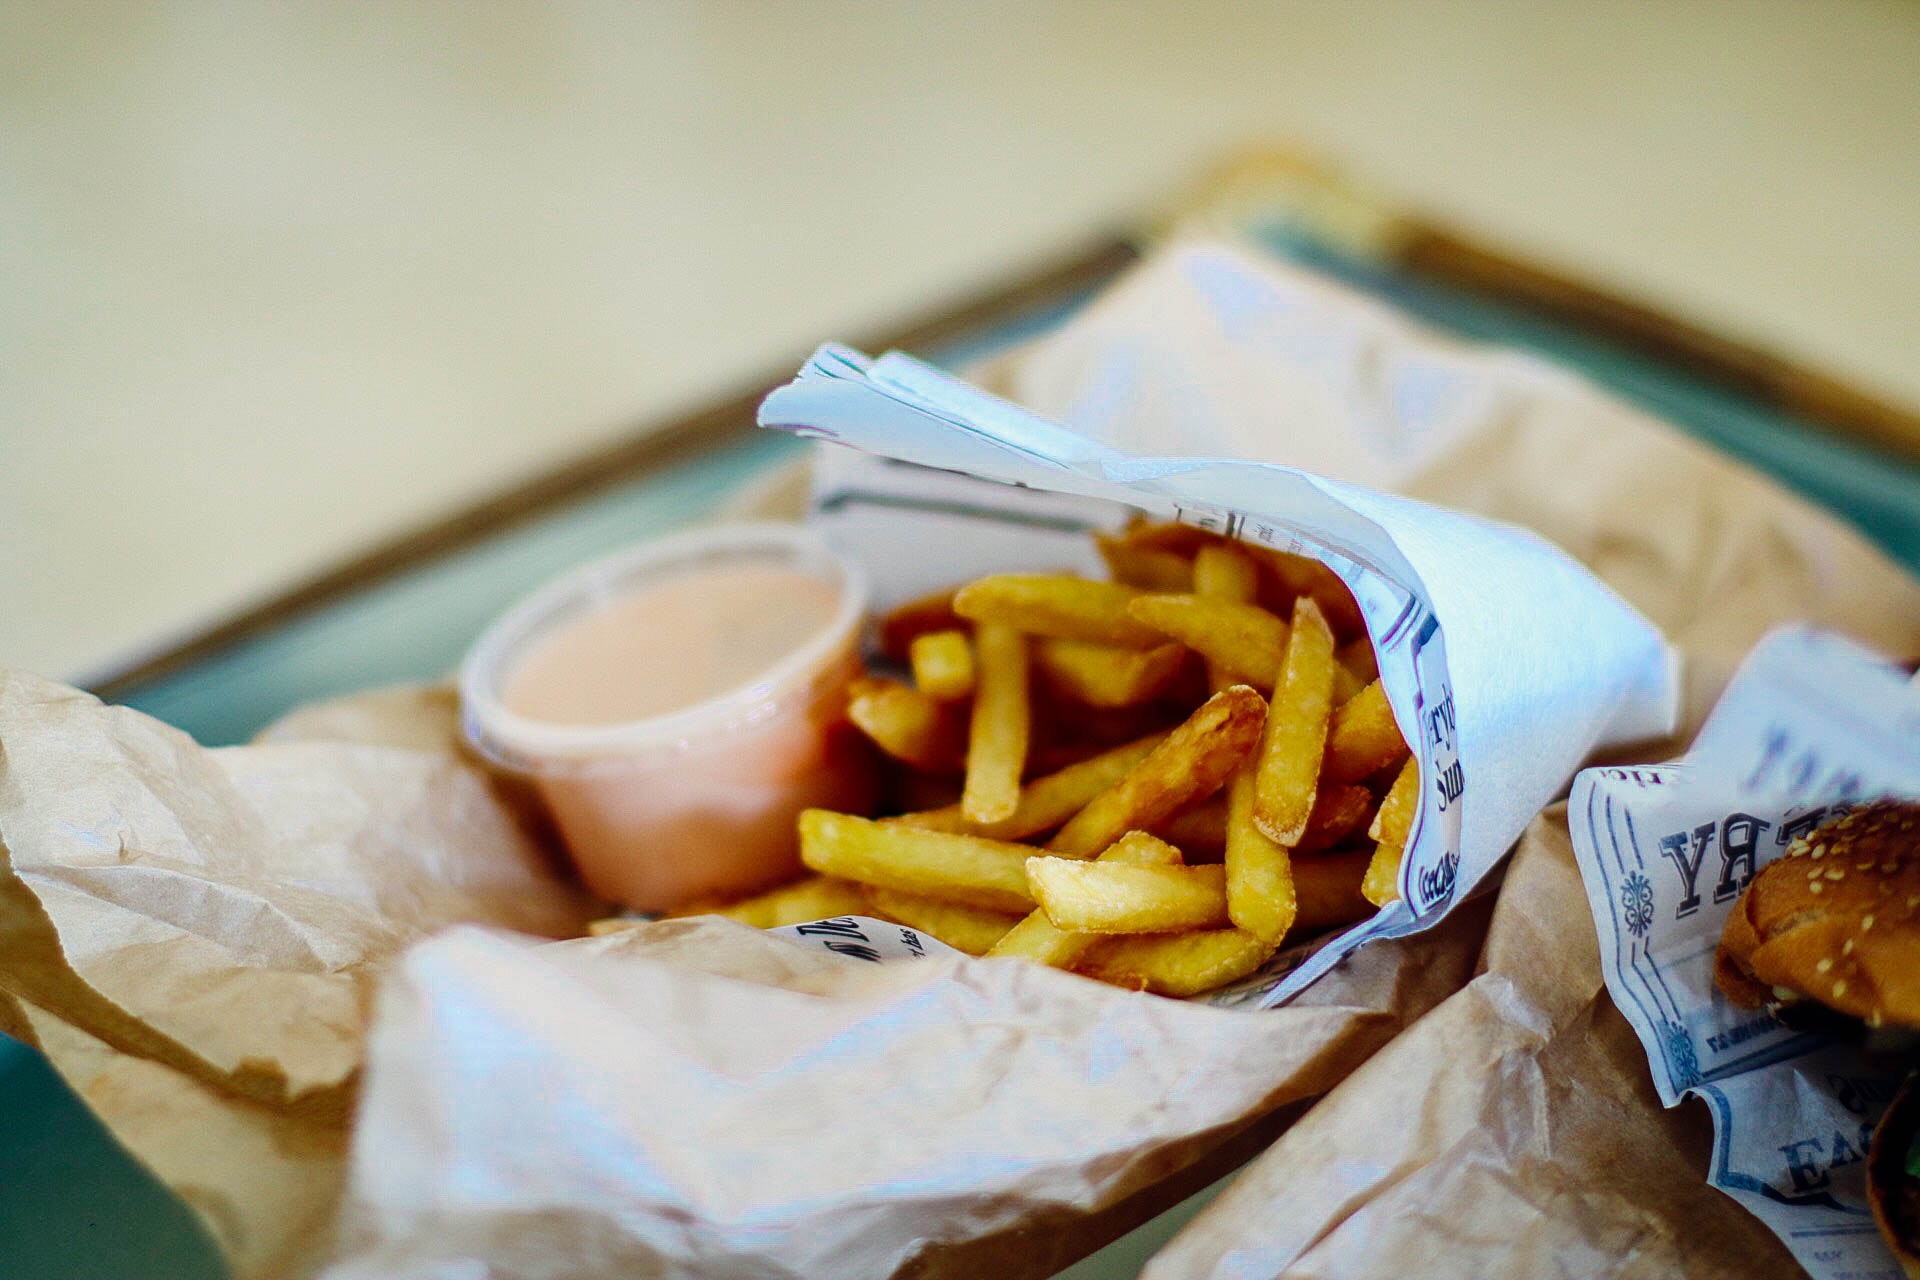
junk food, fast food, food, dish, fried food, french fries, fish and chips, cuisine, ingredient, side dish, comfort food, snack, kids meal, finger food, Take out food, american food, produce